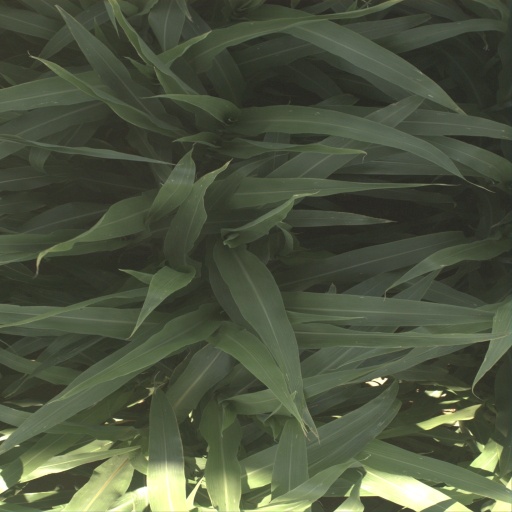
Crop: sorghum